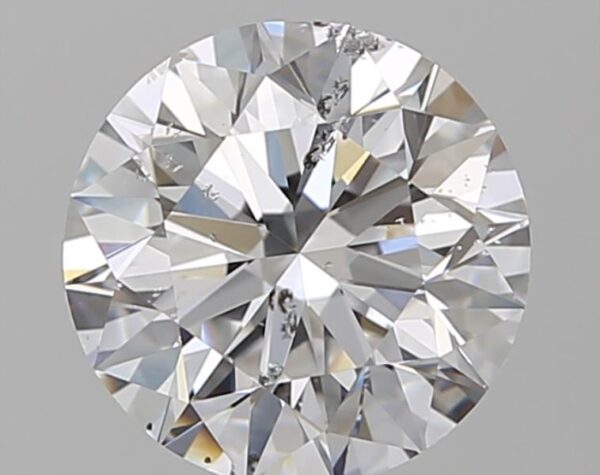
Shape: round
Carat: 1.5
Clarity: SI2
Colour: D
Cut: EX
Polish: EX
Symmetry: EX
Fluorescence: N
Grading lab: GIA
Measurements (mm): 7.27 x 7.32 x 4.56